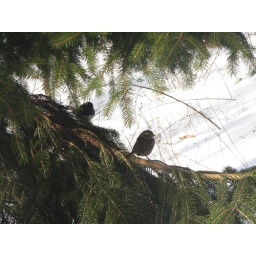
White-throated Sparrow and Dark-eyed Junco in a pine tree